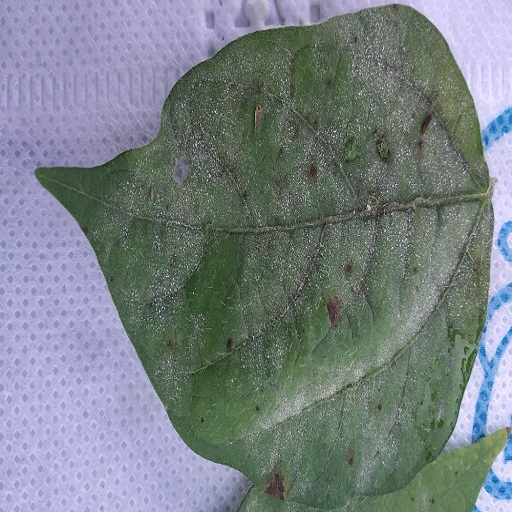
Label: Powdery Mildew